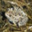
Label: frog